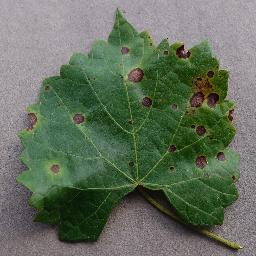
Label: Grape___Black_rot